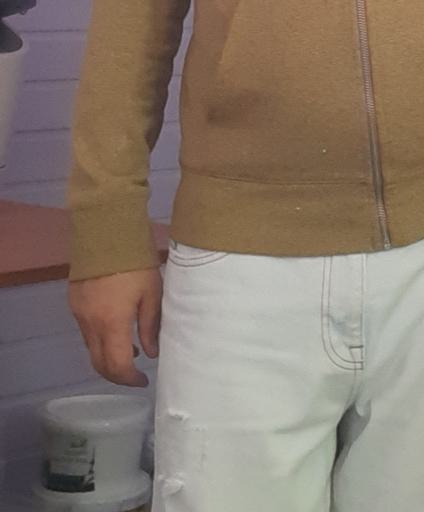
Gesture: no_gesture